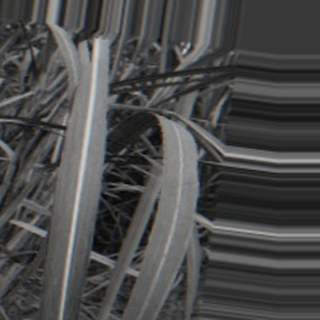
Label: sugarcane_bacterial_blight